Logar Province

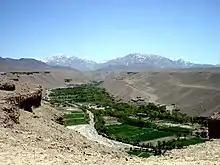
The main river valley in the Khoshi District of Logar province. Extensive irrigation and canal works, known as karez, provide water for the majority of the agriculture in southeastern Afghanistan.

Logar is an agricultural province with a wealth of minerals such as copper and chromite. Many residents of the province are engaged in the agriculture and transport business. In terms of industry, the province has one textile and one copper factory. Agriculture, commerce and services, and livestock products account for the majority of commercial operations. Agriculture is a significant source of income for 31% of households. However, commerce and services provide income to 30% of rural households, while non-farm-related labor provides income to 46% of rural households. Tobacco and sugar extract are the two most important industrial crops. The main industry is honey production, which is a small industry. Jewelry, ceramics, and carpets are made in a small number of settlements. Eighty-four percent of the province's households have access to irrigated land. Wheat, maize, potatoes, alfalfa, clover, and other feed are among the most significant field crops. Sheep, cattle, camels, and poultry are the most frequent livestock.